Sebastian, Florida

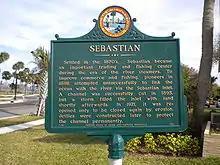
Sebastian Historical Marker

In 1715, several Spanish ships loaded with treasure (known as the 1715 Treasure Fleet) encountered a storm off the shores of the Treasure Coast and were lost. It is estimated that only a portion of the sunken treasure has been found. The value placed on the treasure lost from the 1715 fleet has been estimated at more than US$500 million. A significant portion of the treasure was discovered by Mel Fisher, who established a permanent museum in Sebastian in 1992.